Doshin the Giant

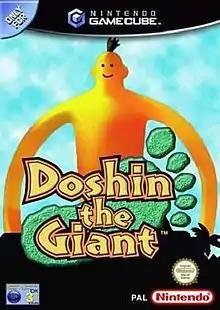
European GameCube cover art

Doshin the Giant is a god simulation game developed by Param and published by RandnetDD for the 64DD. It was originally released in Japan on December 1, 1999, as a launch title for the peripheral. A soundtrack by Tatsuhiko Asano was released on CD by Media Factory, early the next year. Both of these received positive reviews. An expansion pack was released five months later called "Kyojin no Doshin Kaihō Sensen Chibikko Chikko Daishūgou", which takes a very different perspective of the game, featuring short animated clips that the player can unlock after playing the original game. "Doshin the Giant" was upgraded graphically for its re-release on the GameCube in Japan on March 14, 2002, and Europe on September 20, 2002. The GameCube version was published by Nintendo and received positive reviews.